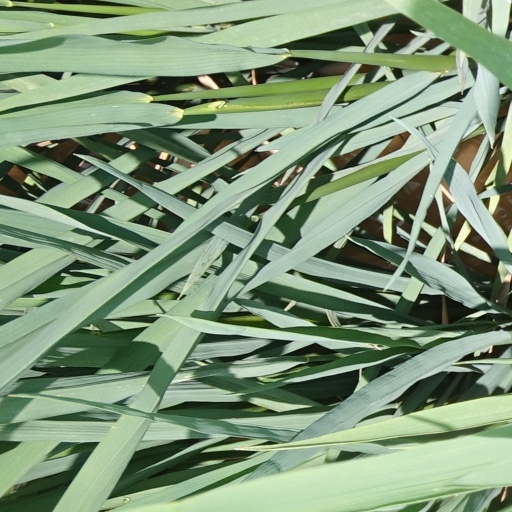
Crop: rice